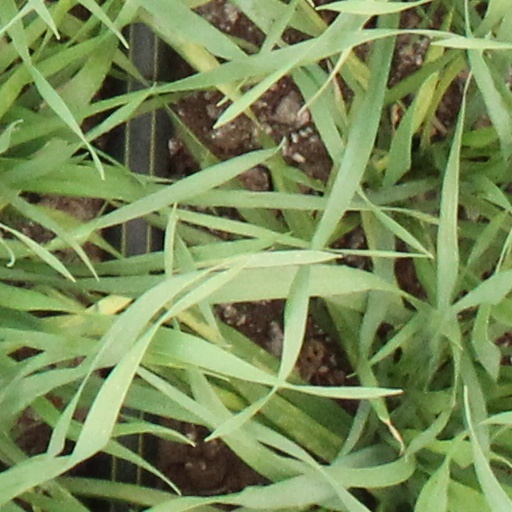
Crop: wheat